2 New York Plaza

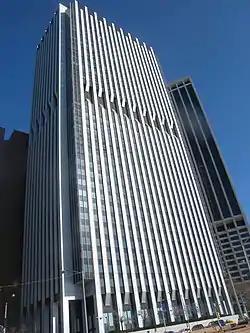

125 Broad Street (formerly known as 2 New York Plaza) is an office building in the Financial District of Manhattan in New York City, at the intersection of Broad Street and South Street near South Ferry. The building, standing tall with 40 floors, is one of the southernmost skyscrapers in Lower Manhattan. The building was designed by the Kahn & Jacobs architecture firm, and developed by Sol Atlas and John P. McGrath.